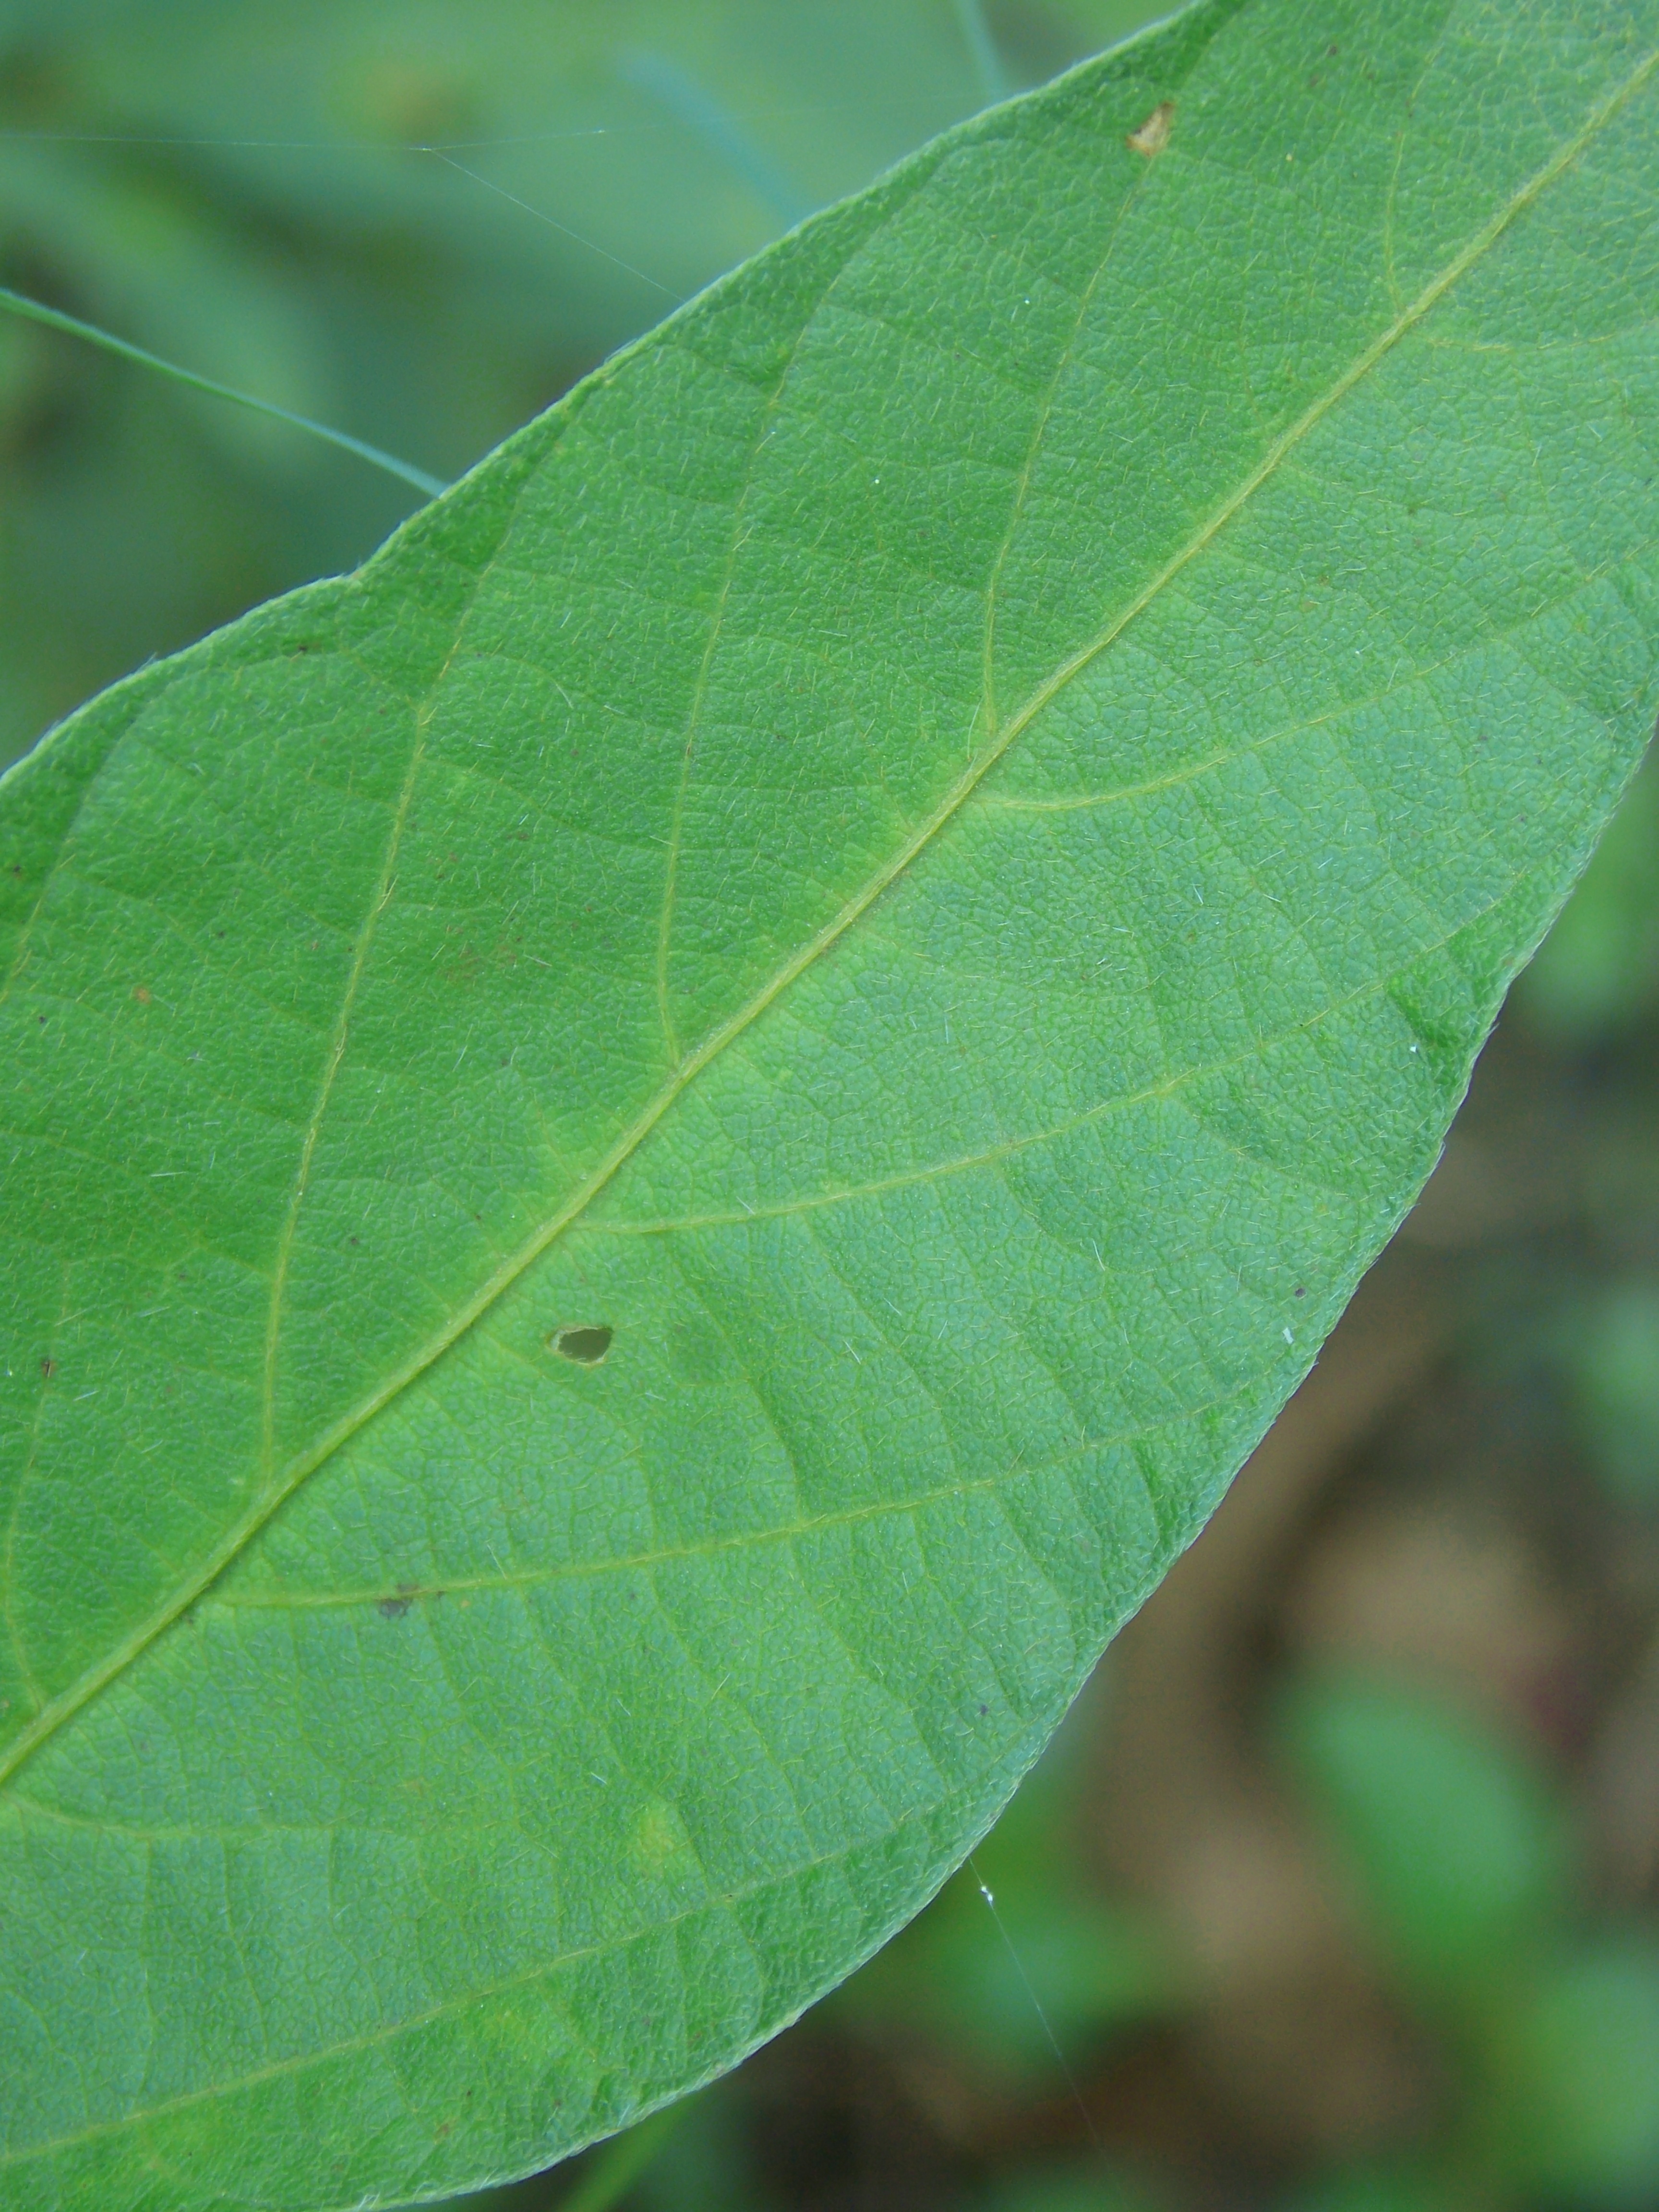
Label: Healthy